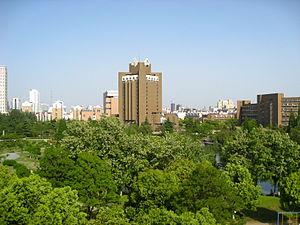
L’Université de sciences et technologie de Chine est une université située à Hefei, dans la province de l’Anhui en République populaire de Chine.